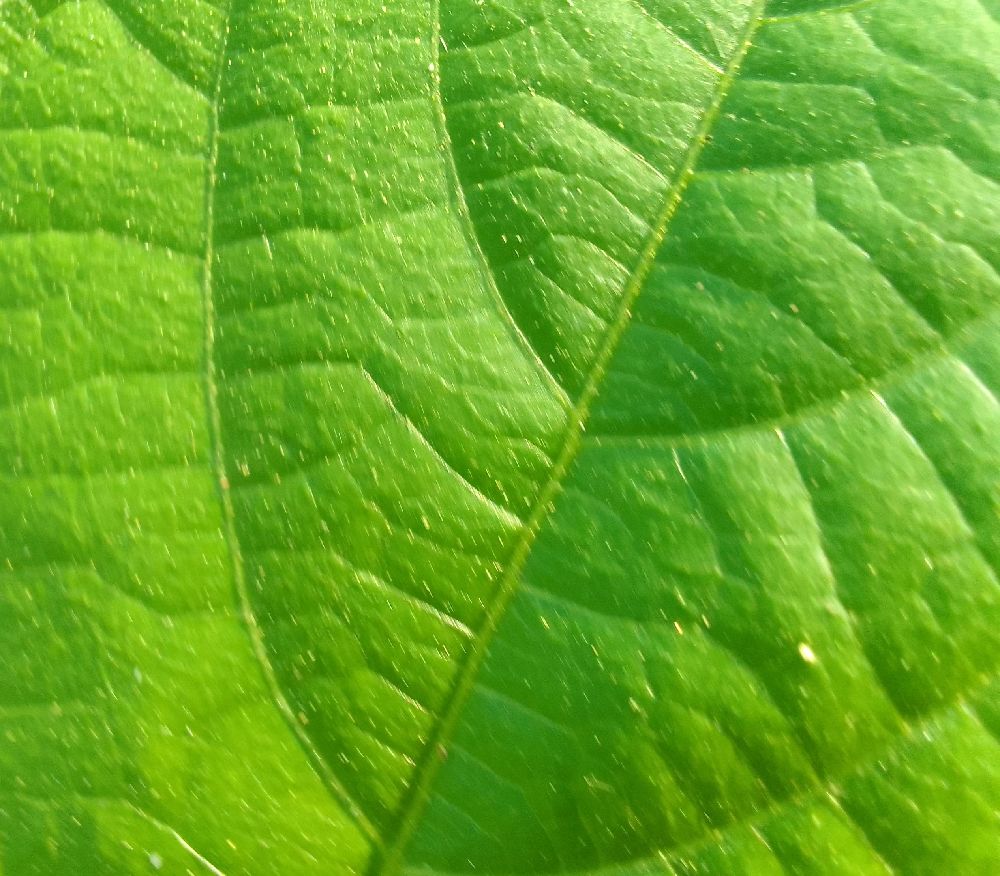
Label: healthy